Gnome

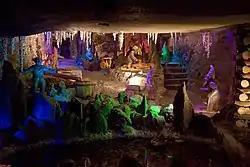

Johannes Praetorius in "Anthropodemus Plutonicus" (1666) devotes a chapter of considerable length to the beings he calls or "earth people", and follows Agricola to a large extent. Thus he considers earth spirits to be of two types, one more evil and sinister looking, the other more benevolent and known as or . He gives the measurement of what he calls the at , perhaps shy of one and a half feet.